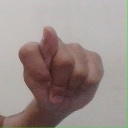
अक्षर: ट